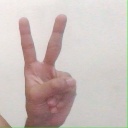
अक्षर: क